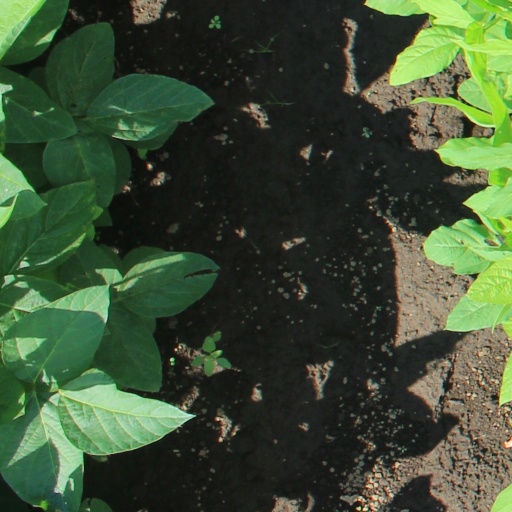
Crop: soybean